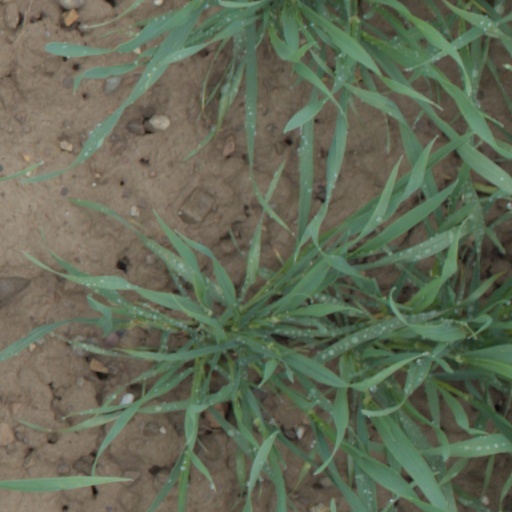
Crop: wheat